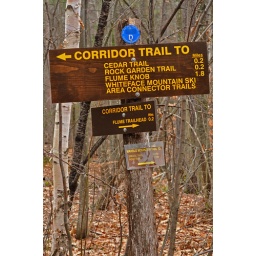
The newly completed Wilmington Flume Trail System has new signs for bike and hiking trails in the Adirondacks.